John Clay Coleman

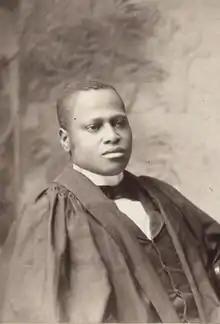
Coleman in 1897, Victoria University Archives

Rev. John Clay (J.C.) Coleman was an American–Canadian minister, theologian, and black rights activist. Born to freed slaves in Durant, Holmes Co., Mississippi. He travelled to Canada seeking Christian ordination, and was ordained by the African Methodist-Episcopal Church. Coleman was accepted as the "first coloured student" at Victoria University, Toronto, ON. In 1898 he published a book titled "", condemning the racial atrocities of the American South.